Masked booby

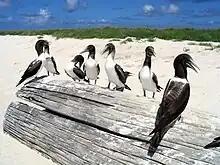
Seven brownish birds sitting on a large log on a beach

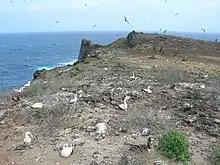
Birds nesting across a flat rocky area near the sea

The largest species of booby, the masked booby ranges from long, with a wingspan and weight. It has a typical sulid body shape, with a long pointed bill, long neck, aerodynamic body, long slender wings and pointed tail. The adult is bright white with dark wings and a dark tail. The sexes have similar plumage with no seasonal variation, but females are on average slightly heavier and larger than males. The bare skin around the face, throat and lores is described either as black or blue-black. It contrasts with the white plumage and gives a mask-like appearance. The bill of the nominate subspecies is pale yellow with a greenish tinge, sometimes greyish at the base. Conical in shape, the bill is longer than the head and tapers to a slightly downcurved tip. Backward-pointing serrations line the mandibles. The primaries, secondaries, humerals and rectrices are brown-black. The inner webs of the secondaries are white at the base. The underwing is white except for the brown-black flight-feathers that are not covered by the white coverts. The legs are yellow-orange or olive. The iris is yellow.